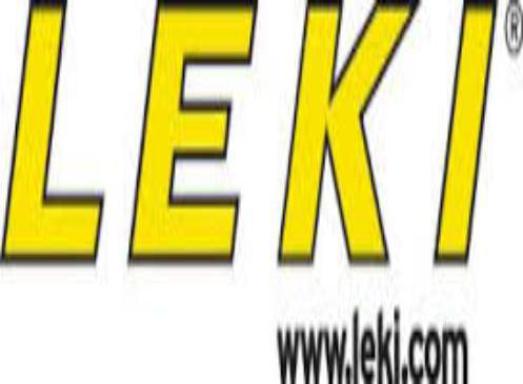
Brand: leki
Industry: Sports